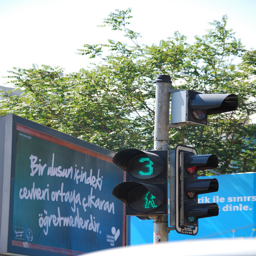
A green traffic signal next to a large green sign.
The green light says 3, there are two signs in the back
A traffic signal with the number three in green
A green light with 3 seconds left on the timer.
A stop sign is surrounded by billboard signs.